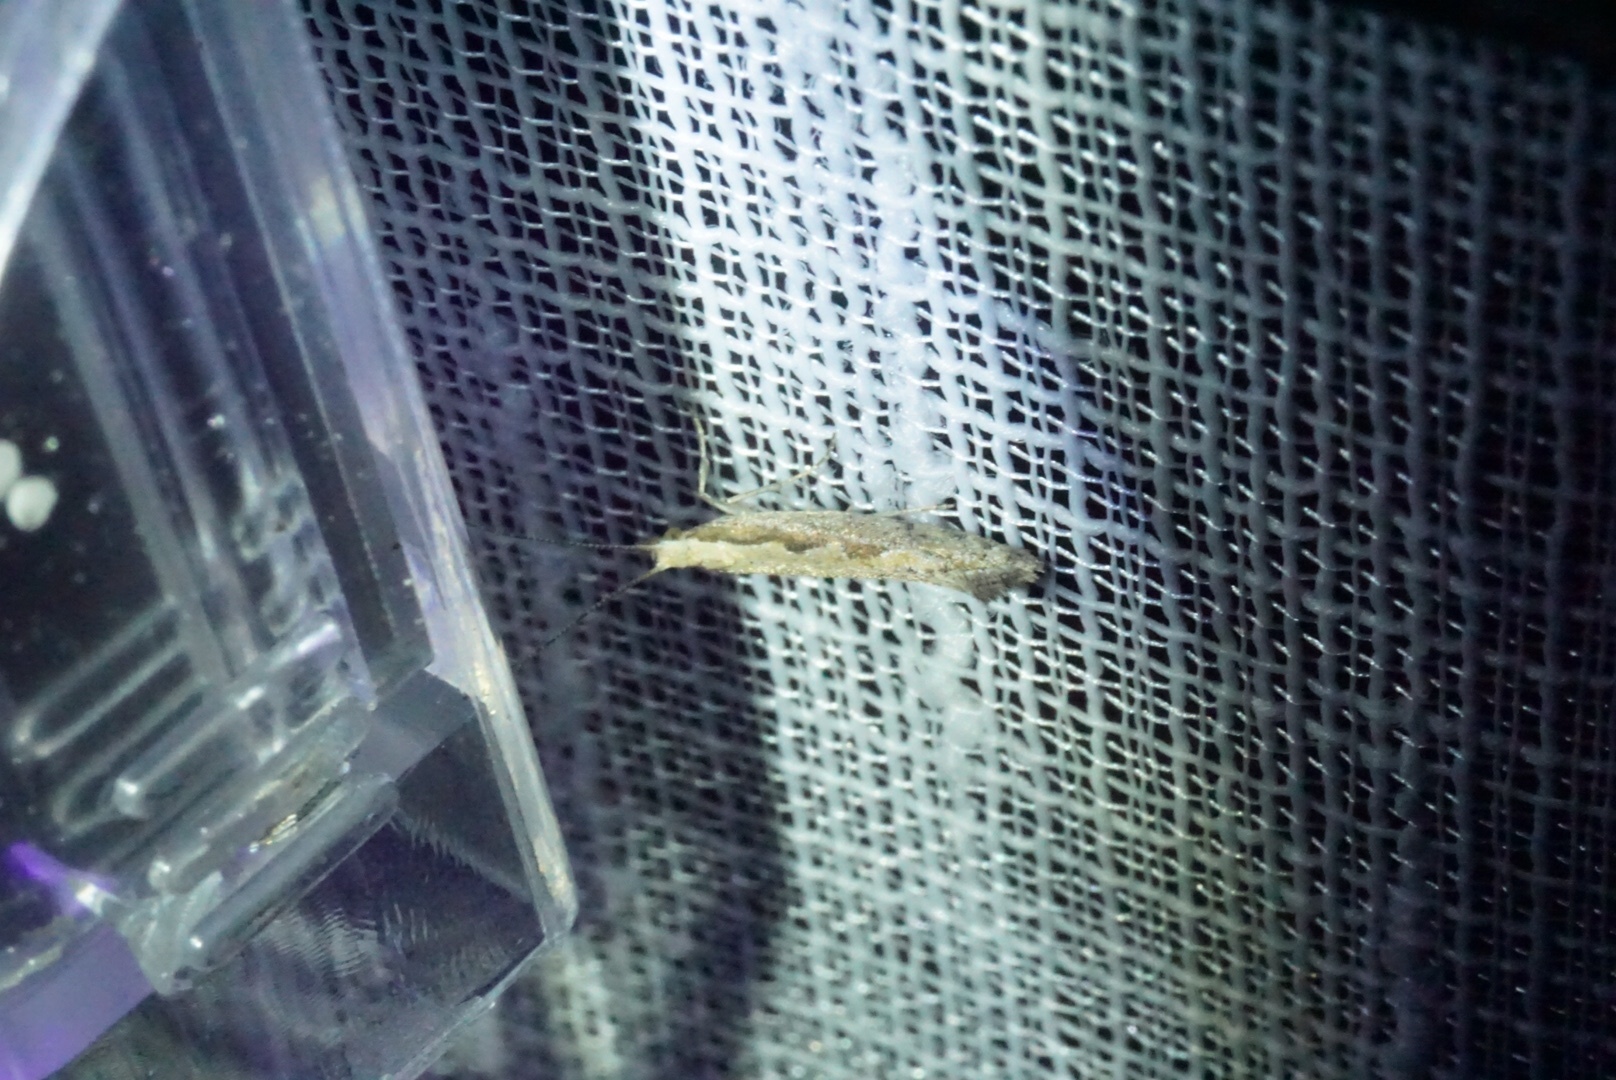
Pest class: diamondback_moth